Conneaut Lake Park

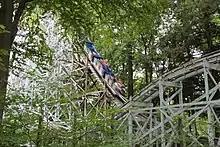
First drop of Blue Streak

The new gated park format, coupled with a rainy summer, led to a decline in attendance in the 1990 season. In an effort to raise capital, several rides were sold off. After another disastrous season in 1991, a decision was announced: the park, with the exception of the water park, would be leveled and a new family entertainment complex would be built on the property. The new family entertainment complex would focus on special events, concerts, group picnics, and non-ride activities, such as batting cages, mazes, and sports activities. The Blue Streak roller coaster, which required an estimated $100,000 in repairs, would be scrapped.